The Cinematheque

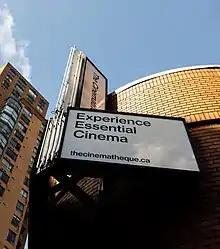
The Cinematheque marquee at 1131 Howe Street.

The Cinematheque (legal name: Pacific Cinémathèque Pacifique), founded in 1972, is a Canadian charity and non-profit film institute, media education centre, and film exhibitor based in Vancouver, British Columbia.